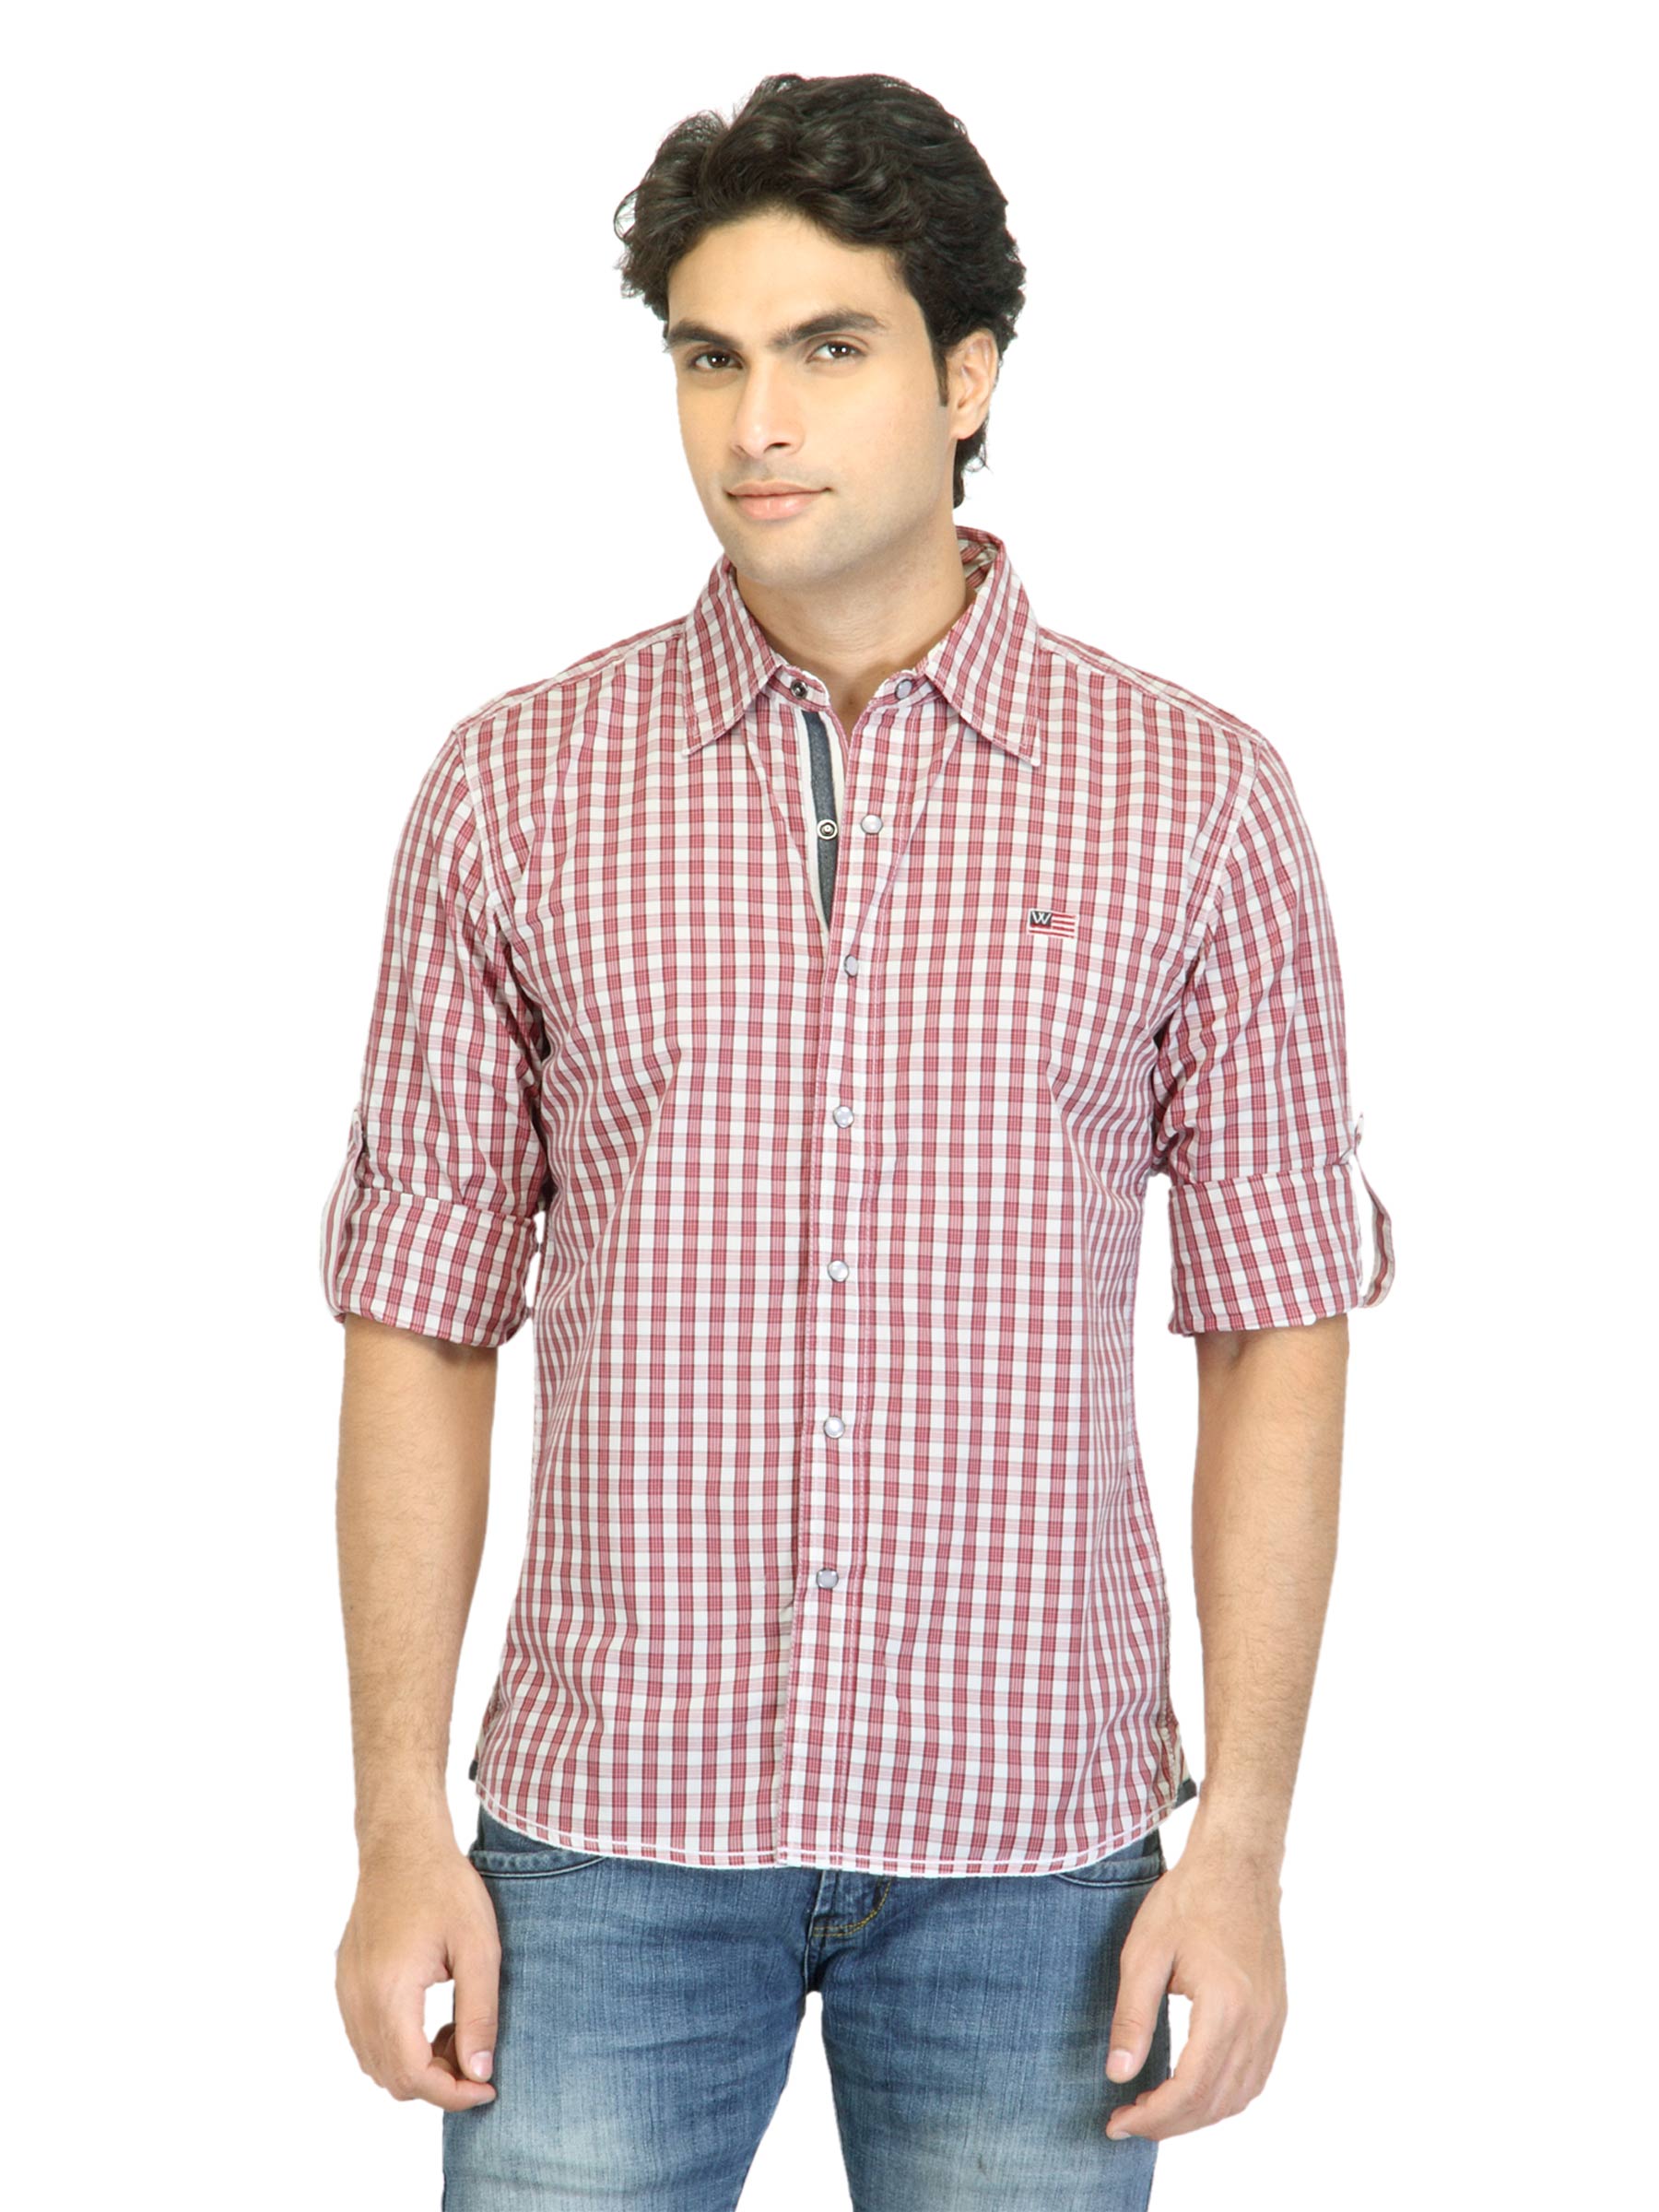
Wrangler Men American Flag Red Shirt
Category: Apparel / Topwear / Shirts
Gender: Men
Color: Red
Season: Summer 2012
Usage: Casual